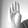
ASL letter: B